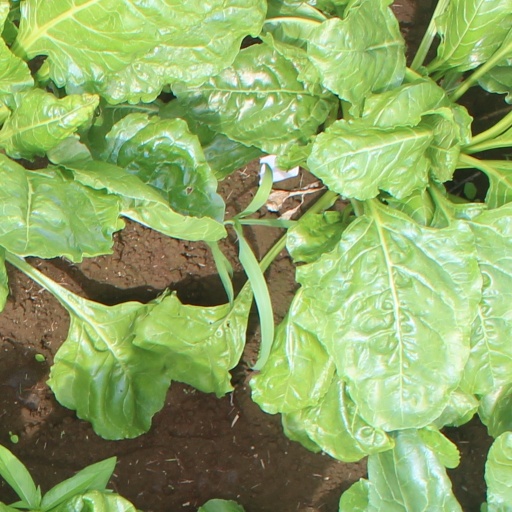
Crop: sugar beet